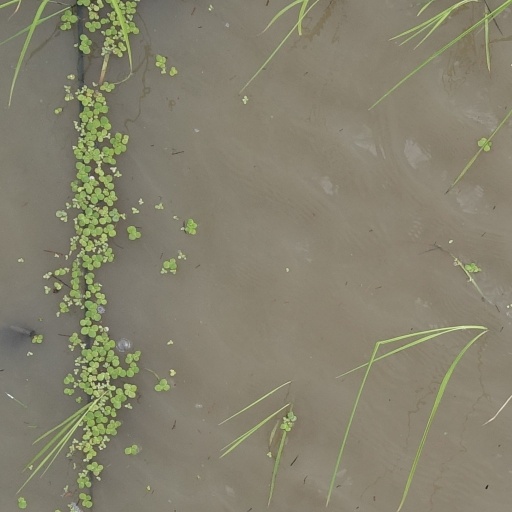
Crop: rice